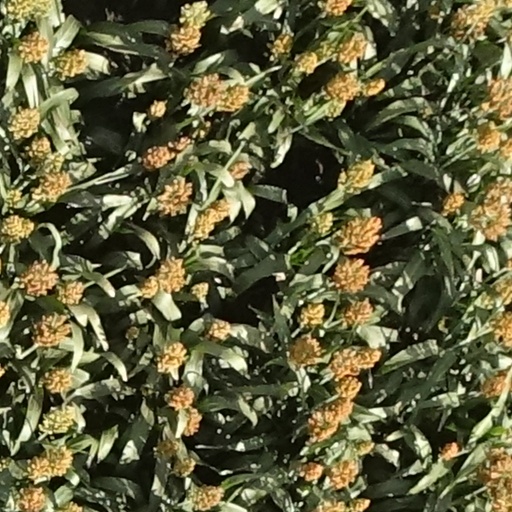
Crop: sorghum